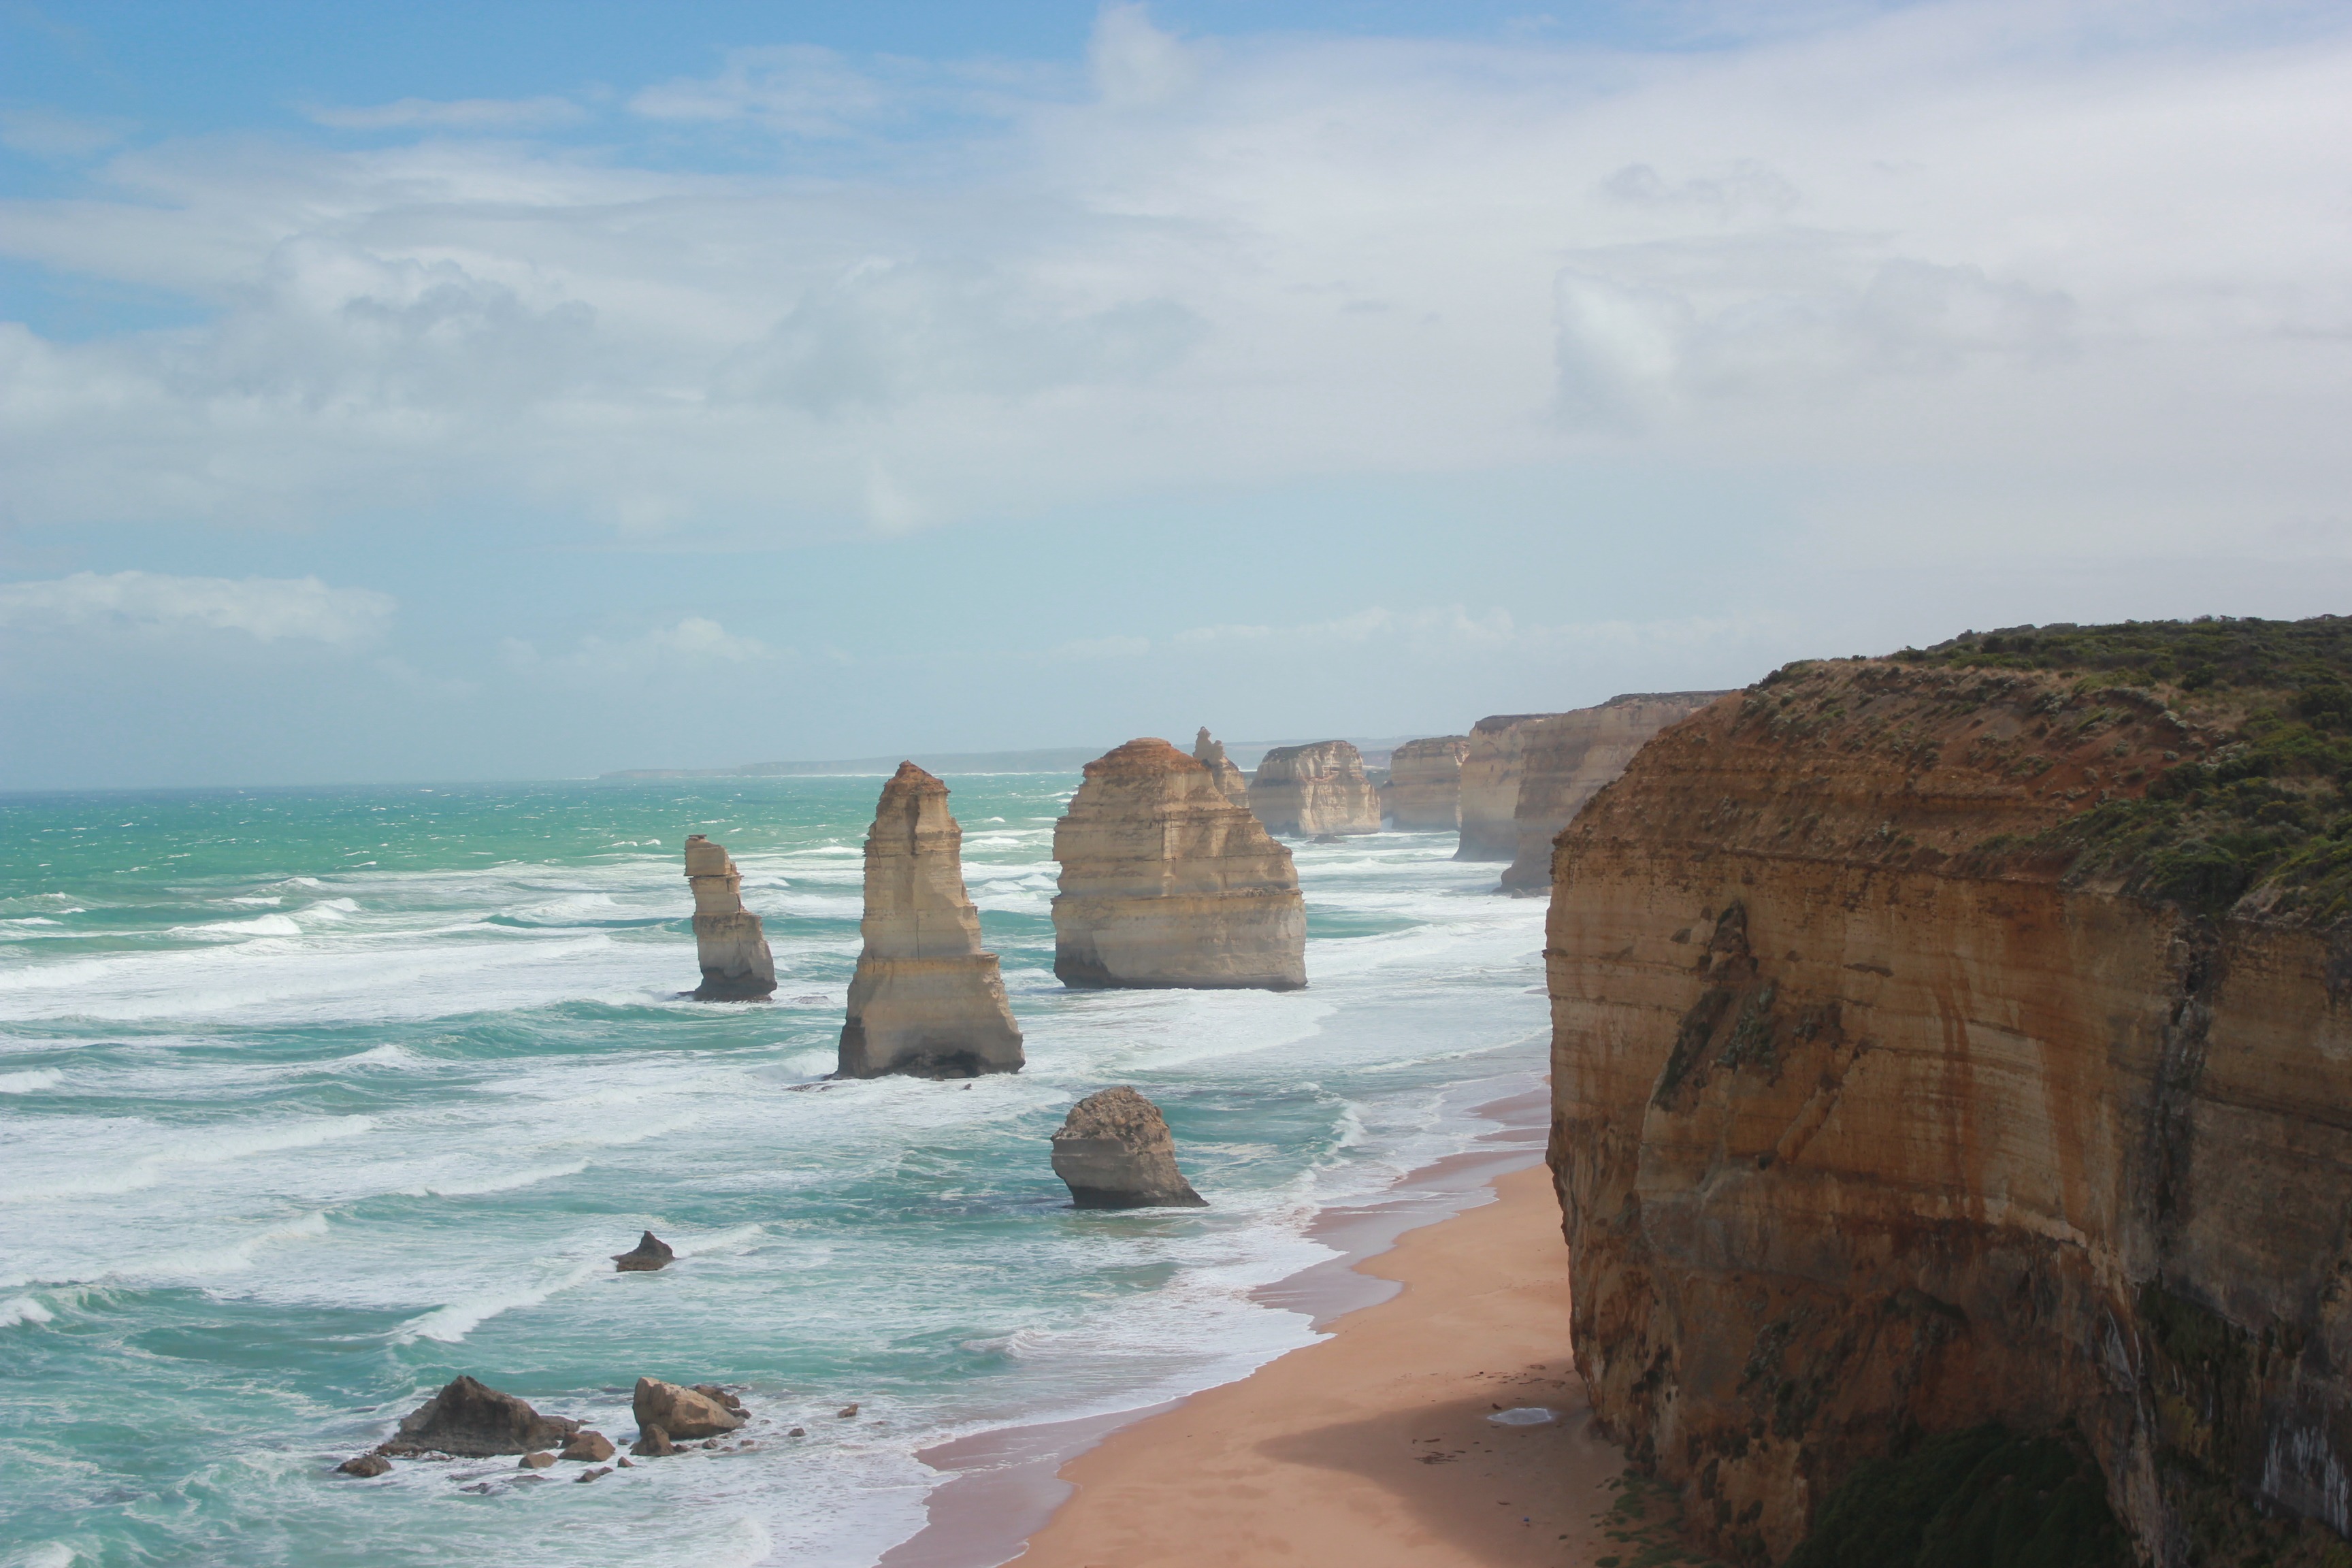
beach, sea, coast, water, nature, outdoor, sand, rock, ocean, sky, shore, wave, coastal, vacation, coastline, formation, cliff, seaside, environment, cove, scenic, seascape, bay, terrain, material, body of water, australia, cliffs, marine, cape, landform, twelve apostles, geographical feature, wind wave